Fighter's History (video game)

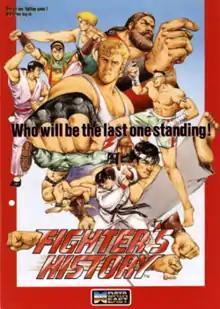
European arcade flyer

is a 1993 arcade fighting game developed and published by Data East. It is the inaugural game in the "Fighter's History" series. The main unique feature of the "Fighter's History" is its weak point system, which allows the player to temporarily stun an opponent by repeatedly hitting their weak point.